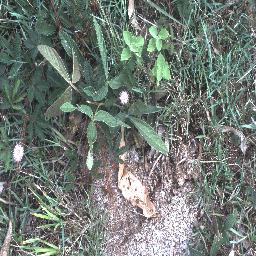
Label: negative